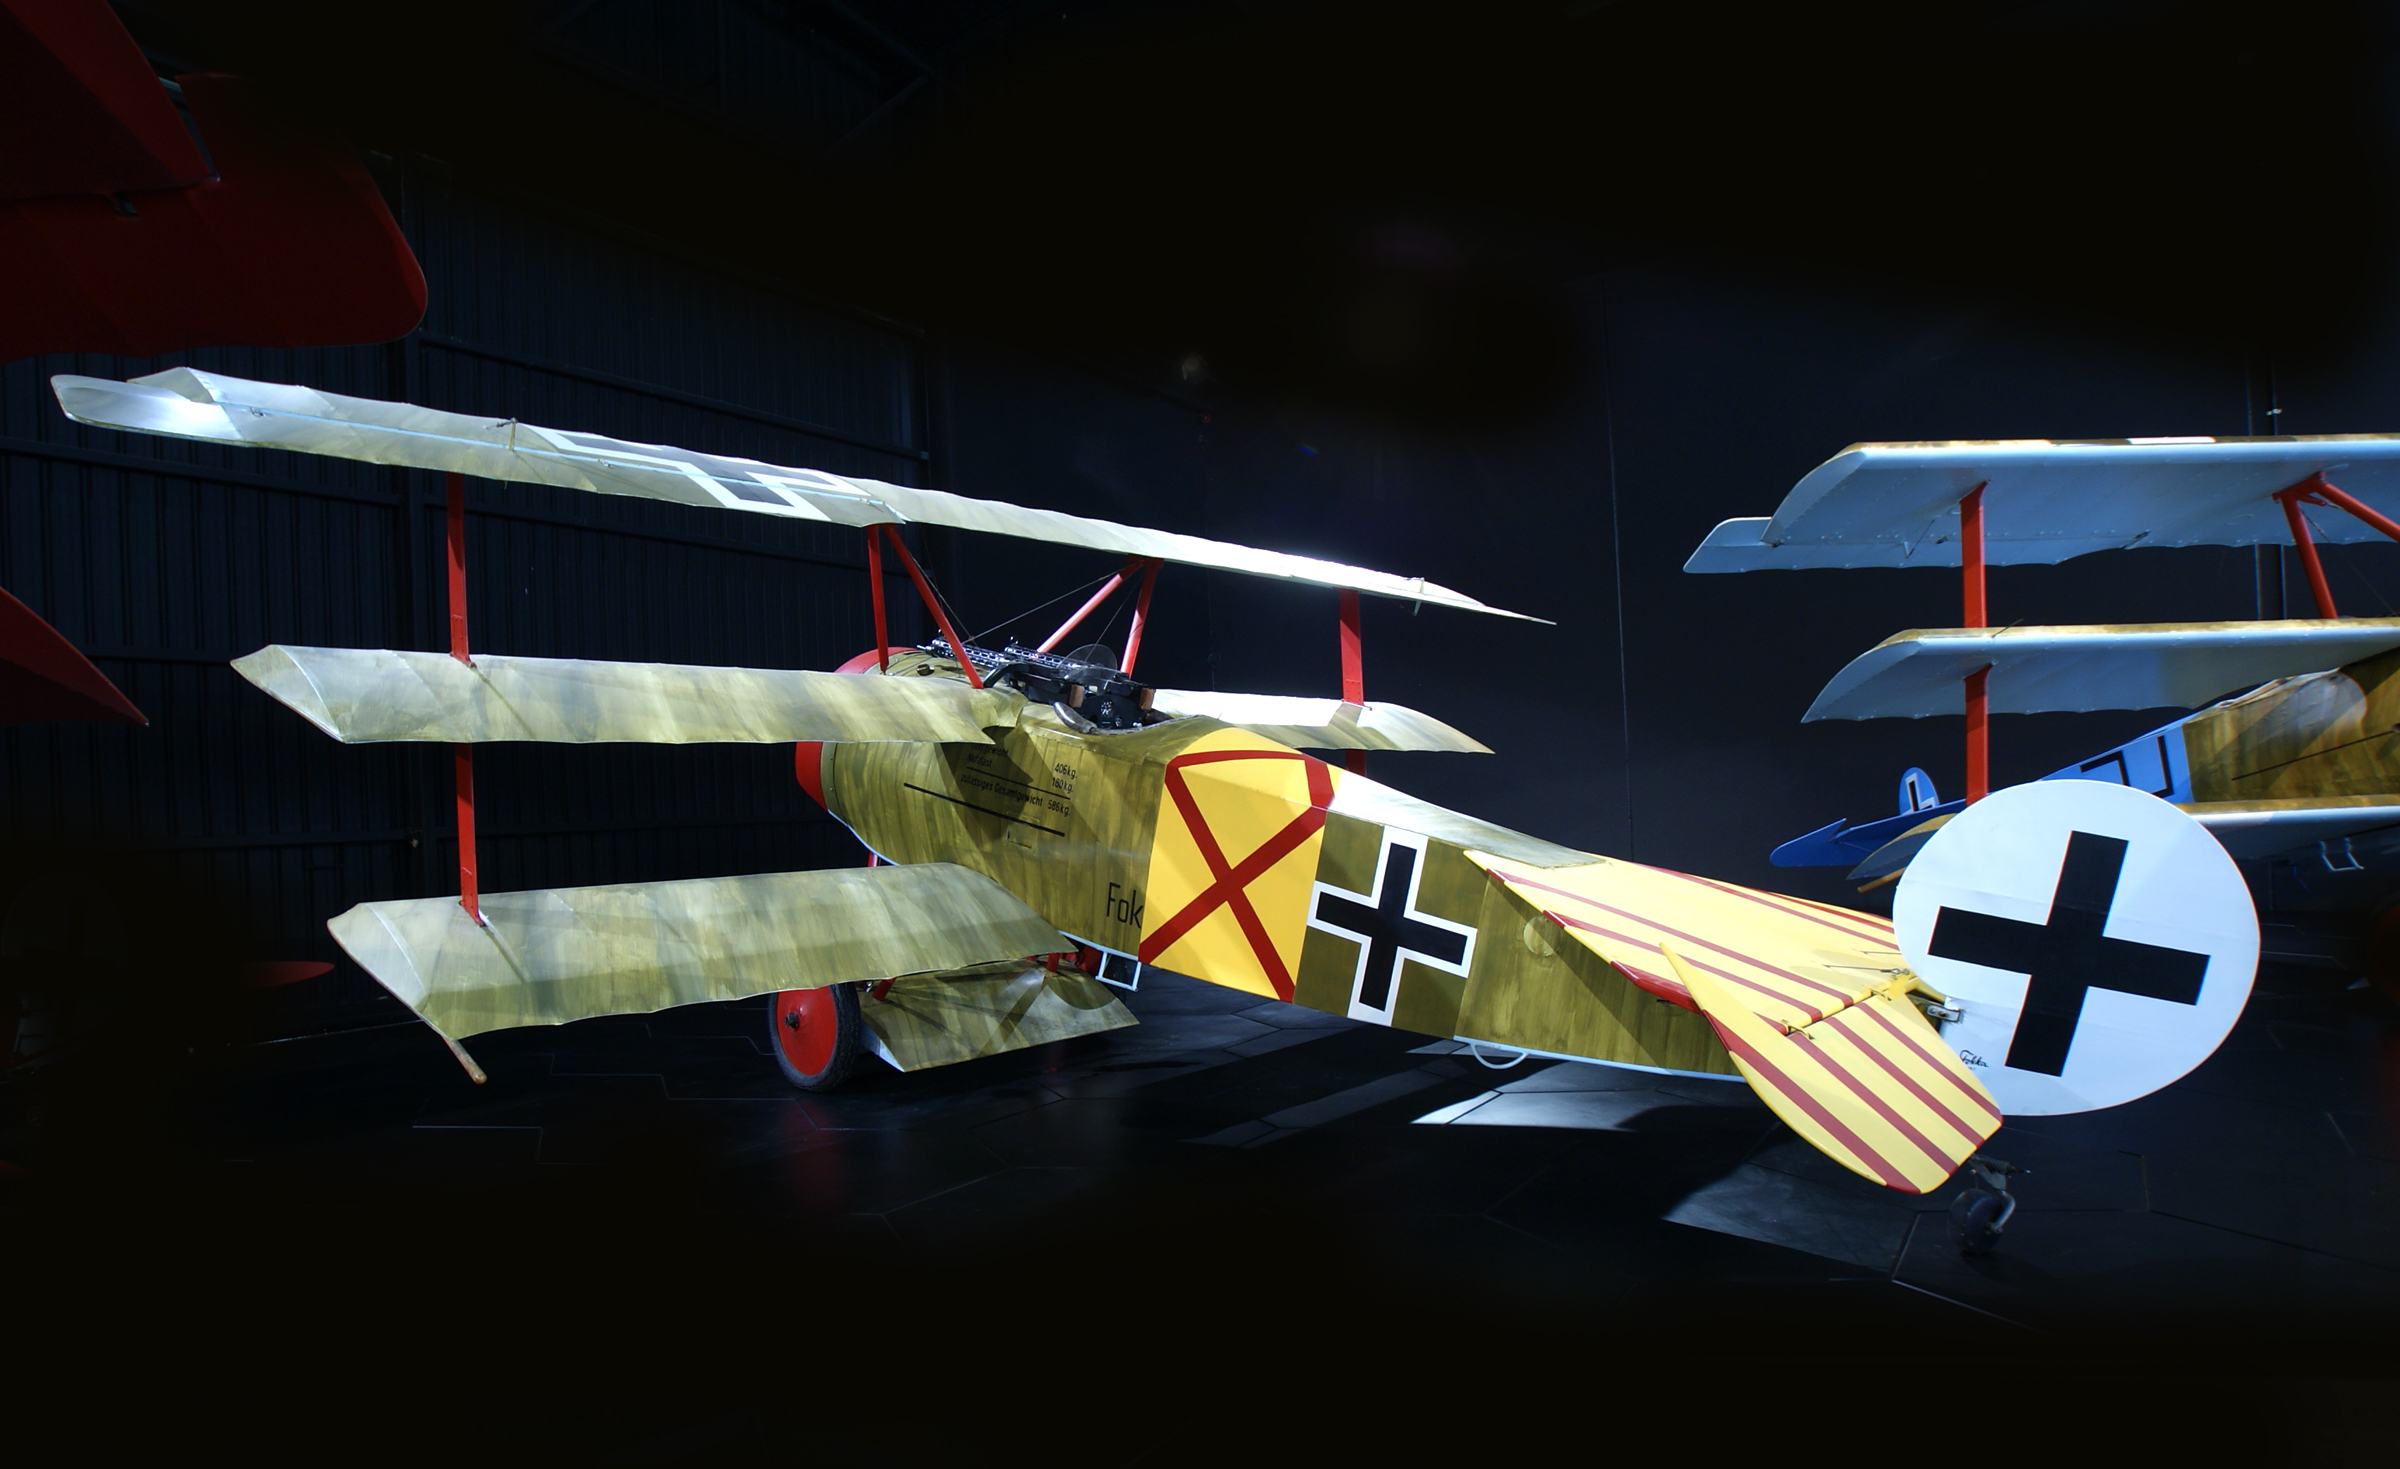
wing, airplane, aircraft, vehicle, museum, aviation, flight, newzealand, fighteraircraft, airshow, biplane, sonydslra300, ww1, aircraftww1omaka, germanfighter, screenshot, fighter aircraft, military aircraft, atmosphere of earth, aircraft engine